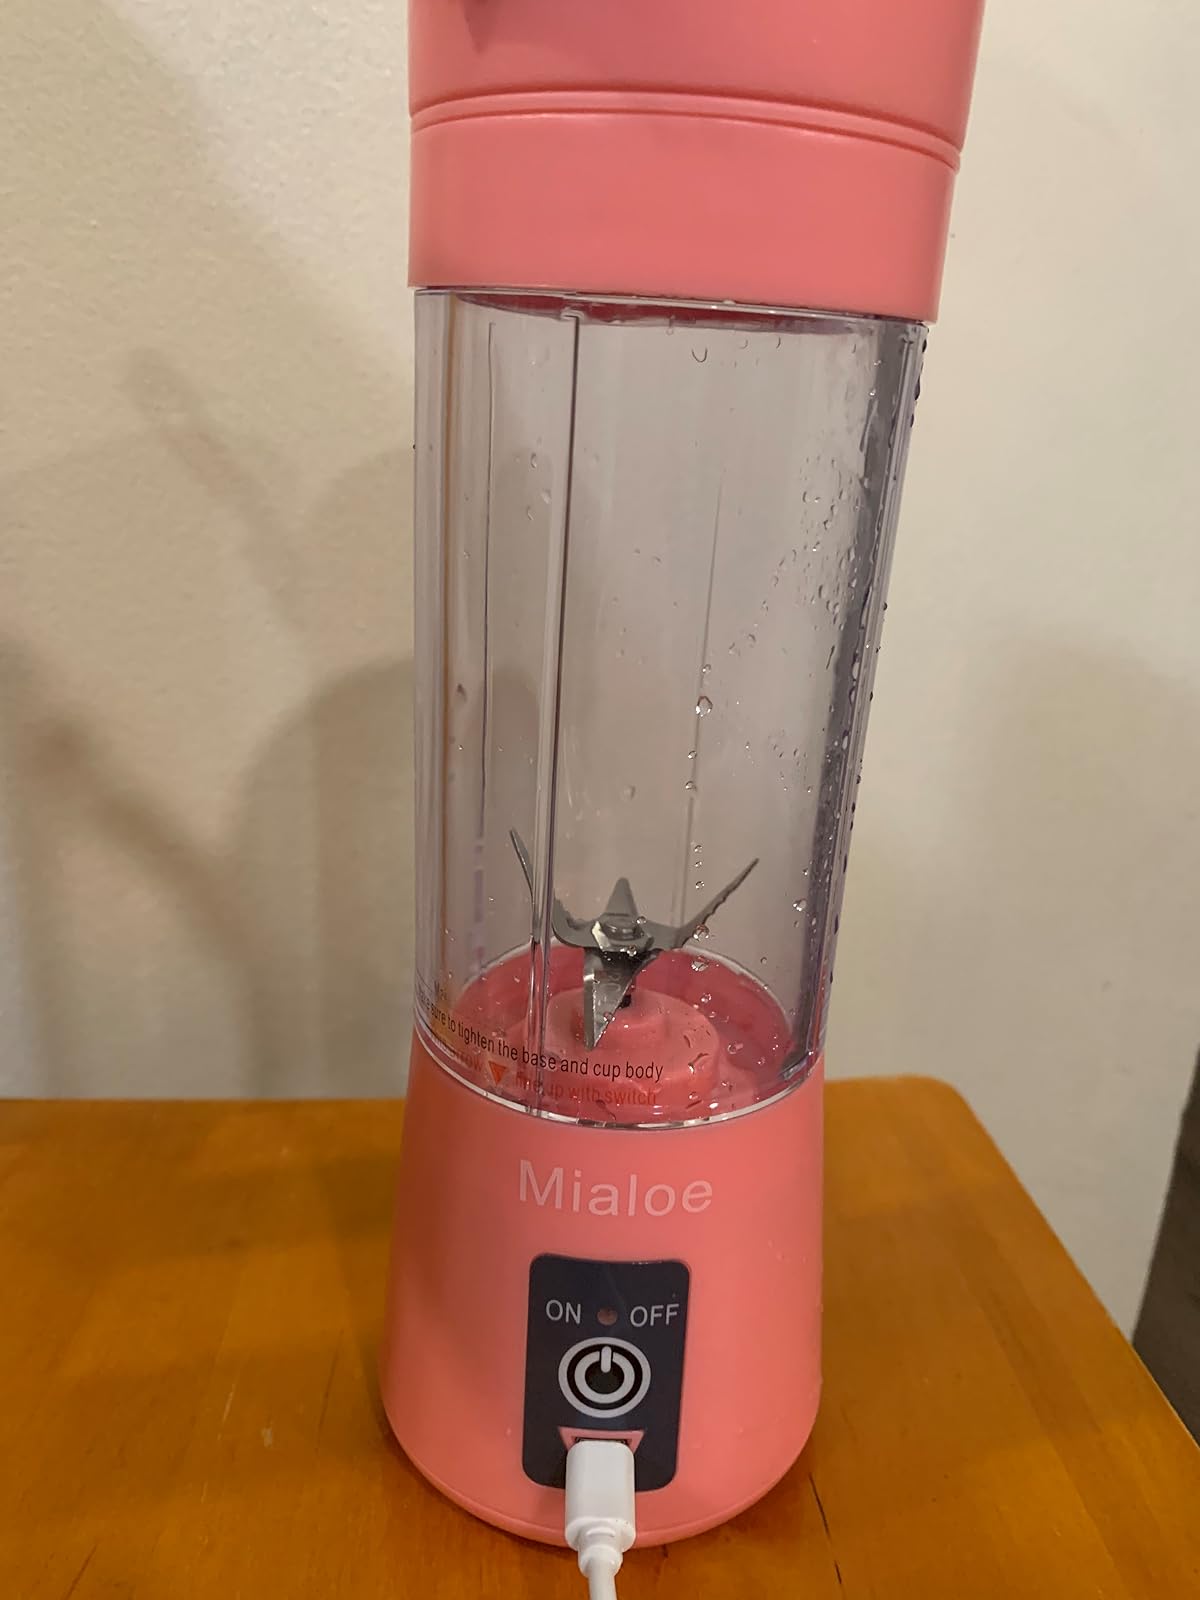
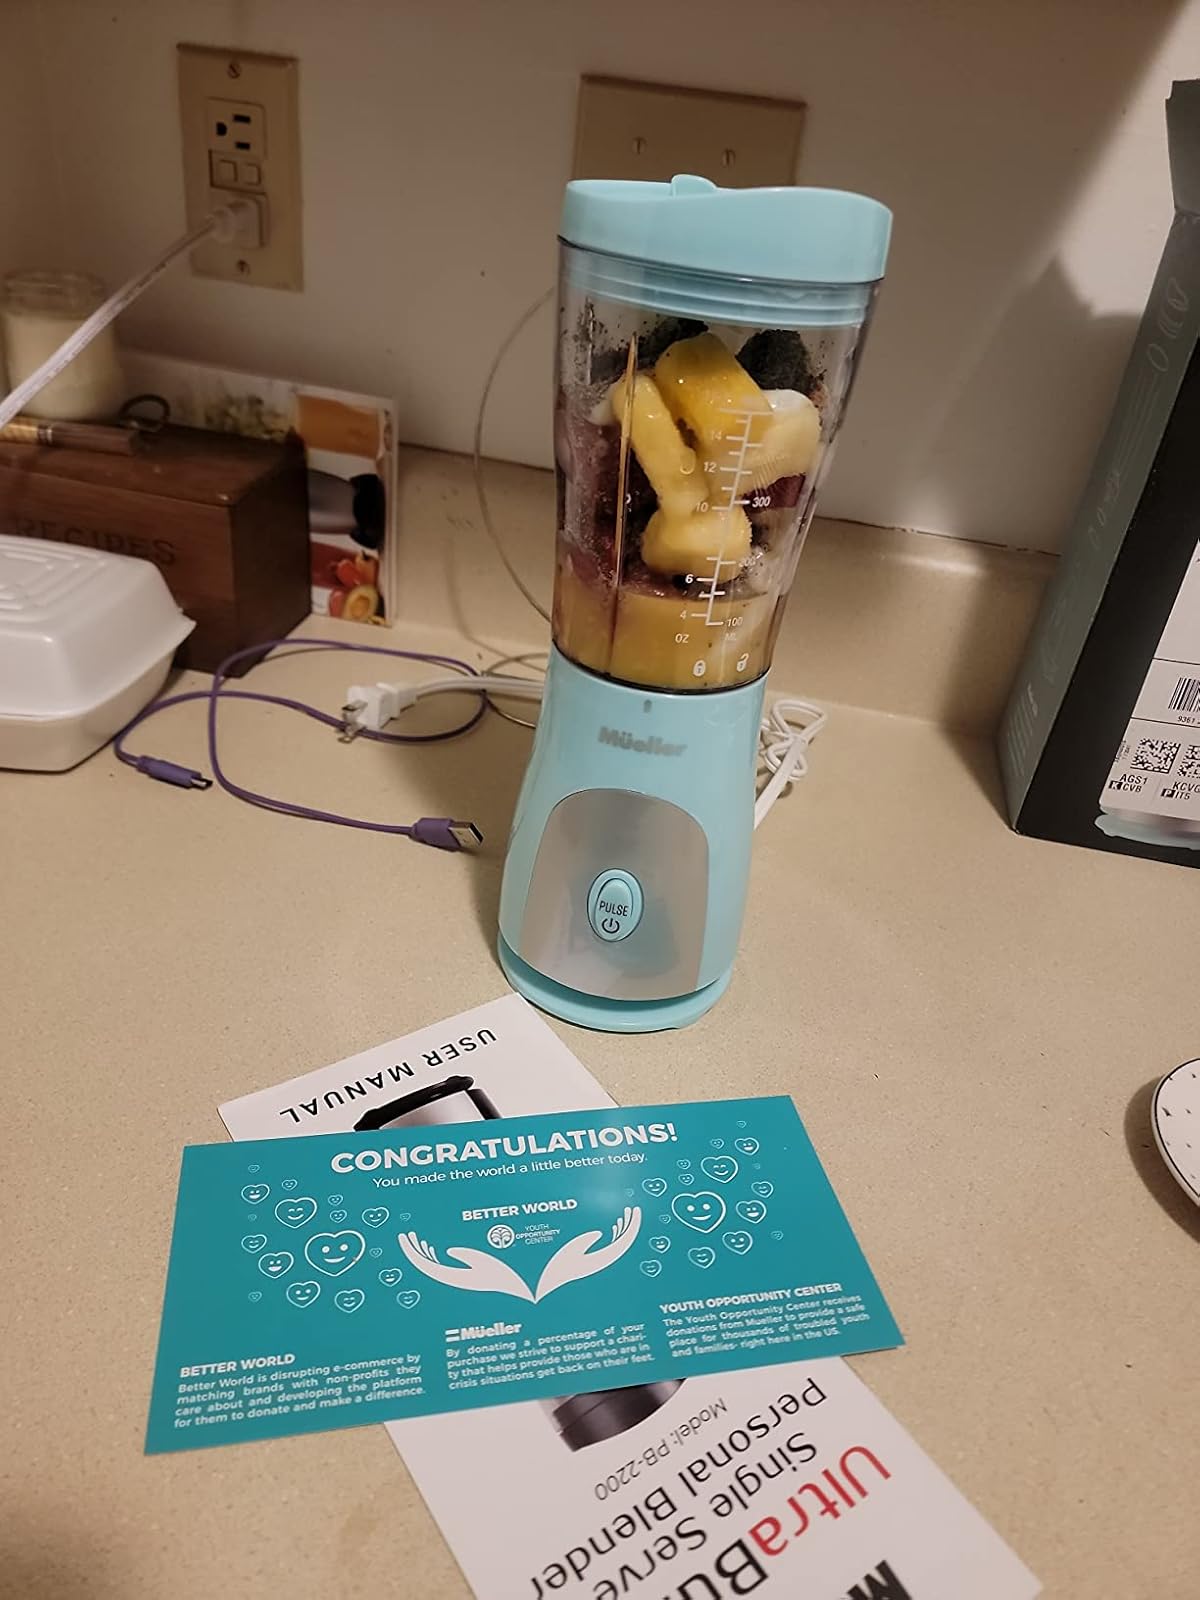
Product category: items_blender
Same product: no